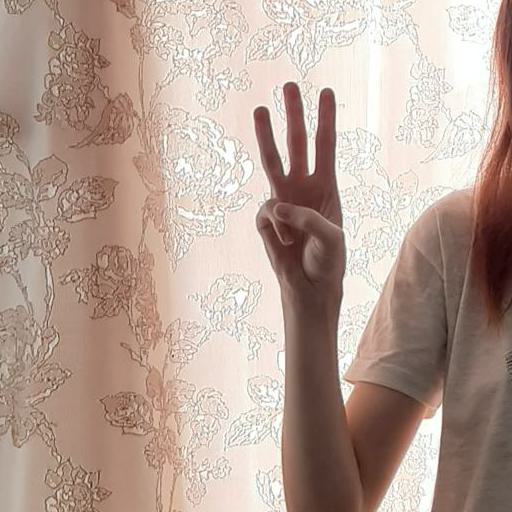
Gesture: three